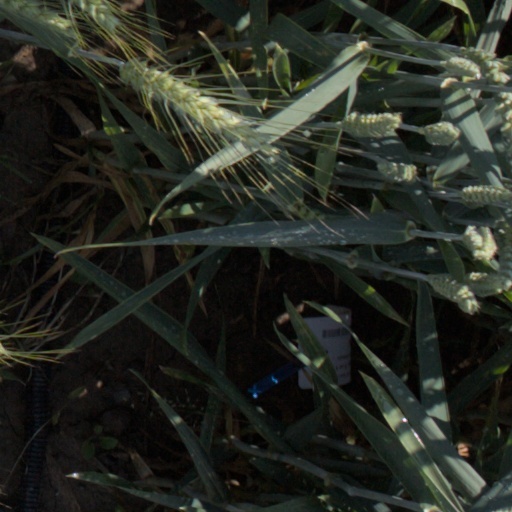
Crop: wheat